Phytophthora capsici

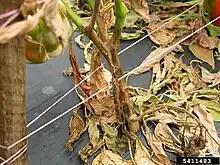
"P. capsici" blight on lower stem of a bell pepper plant.

"Solanum melongena": Fruit rot is the primary symptom of the eggplant. A dark brown area of the fruit expands into a light tan region. Signs of fungal-like growth may be seen on the lesions.